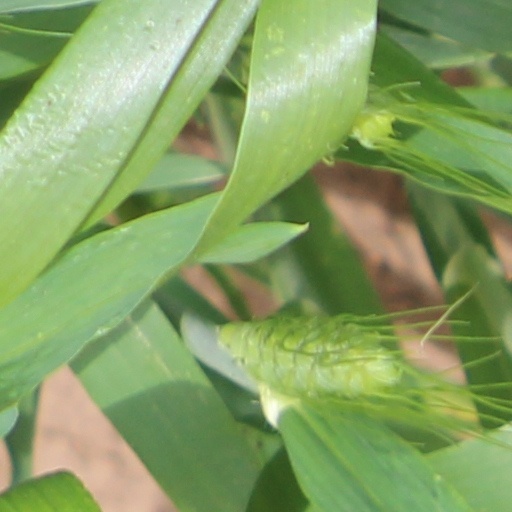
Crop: wheat